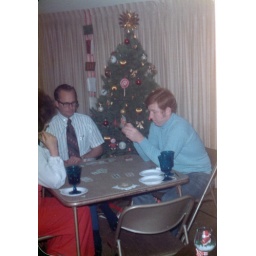
Keith Stumpff in the white shirt, Mike Vowels in the blue shirt